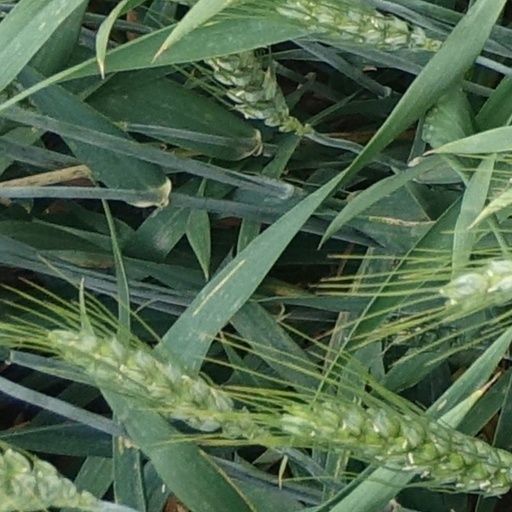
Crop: wheat